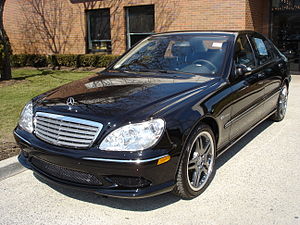
Mercedes-Benz type 220 / Billeder
Mercedes-Benz type 220 var en personbilsmodel fra Mercedes-Benz solgt under S-klasse betegnelsen, som afløste type 140 og blev bygget mellem oktober 1998 og august 2005.